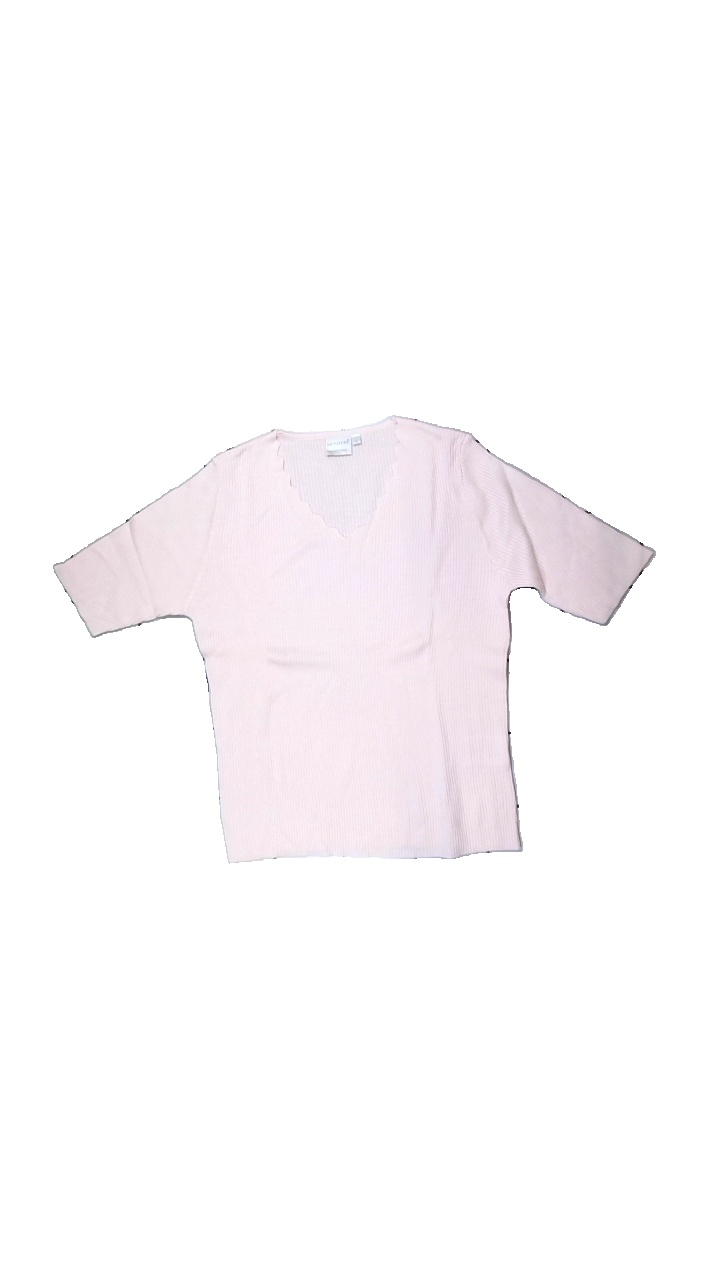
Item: Top (Ladies)
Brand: Signature
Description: Pink top
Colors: Pink
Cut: Tight, V-collar
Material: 62% cotton, 38% viscose
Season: Spring
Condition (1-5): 2
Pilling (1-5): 5
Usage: Export
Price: <50